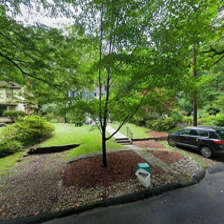
Label: streetView